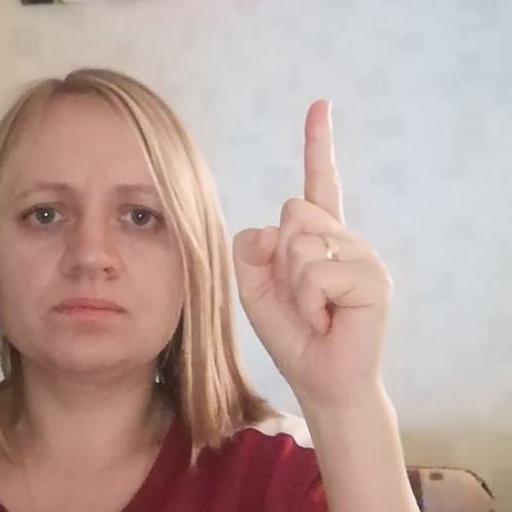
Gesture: one